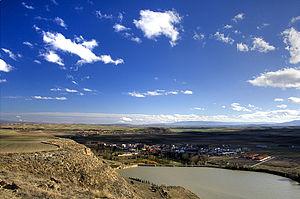
Leiva est une commune de la communauté autonome de La Rioja, en Espagne.